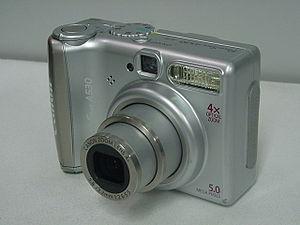
Le Canon PowerShot A530 est un appareil photographique numérique de type compact fabriqué par Canon dans la série des PowerShot A.